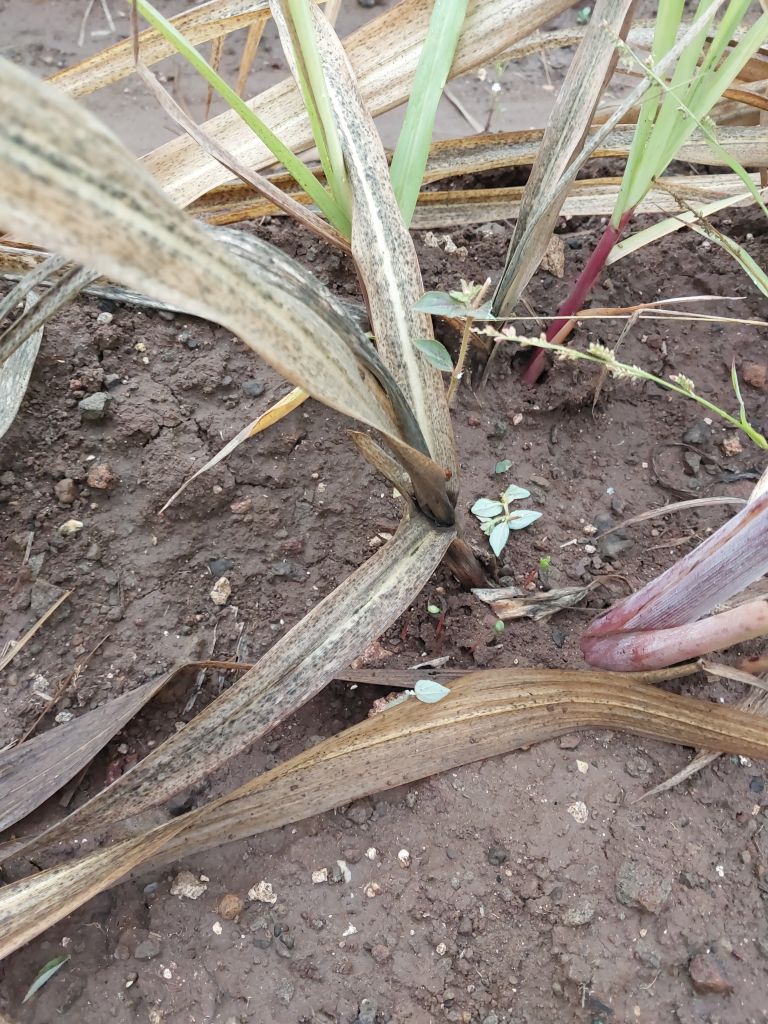
Label: Sett Rot